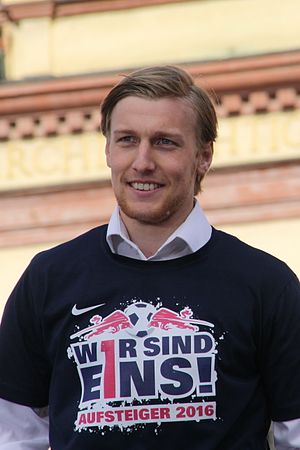
Emil Forsberg
Emil Peter Forsberg, er en svensk fodboldspiller. Han spiller for den tyske Bundesliga-klub RB Leipzig.